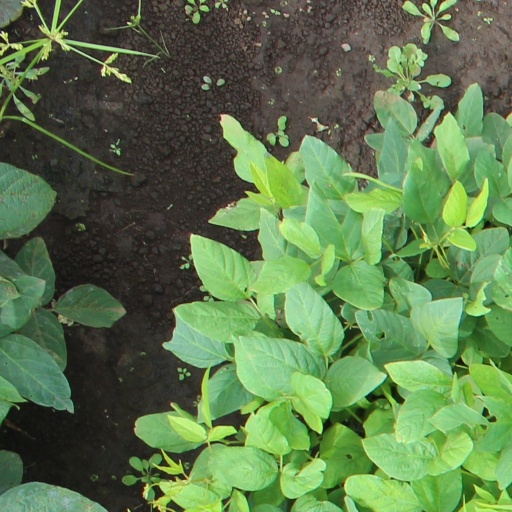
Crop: soybean